Space Systems Command

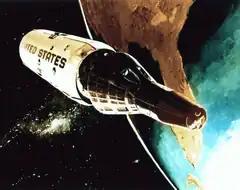
Illustration of the Manned Orbiting Laboratory in space.

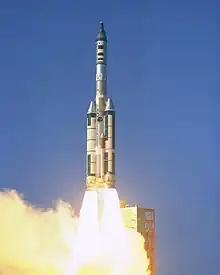
The first, and only, test flight of the Manned Orbiting Laboratory occurred on 3 December 1966.

On 1 July 1967, the Space Systems Division and Ballistic Systems Division were remerged, forming the Space and Missile Systems Office (SAMSO). This remerger was prompted by economic reasons and SAMSO was located as Los Angeles Air Force Station. SAMSO did not start any new ballistic missile programs, but did oversee the replacement of the Minuteman I with the Minuteman II, which had improved range and guidance, and the Minuteman III, which more penetration aids to counter anti-ballistic missile defense systems and could be equipped with three multiple independently targetable reentry vehicles.